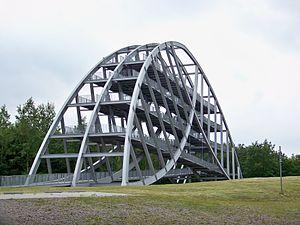
Claus Bury est un sculpteur allemand. Il est devenu connu pour ses sculptures à grande échelle.